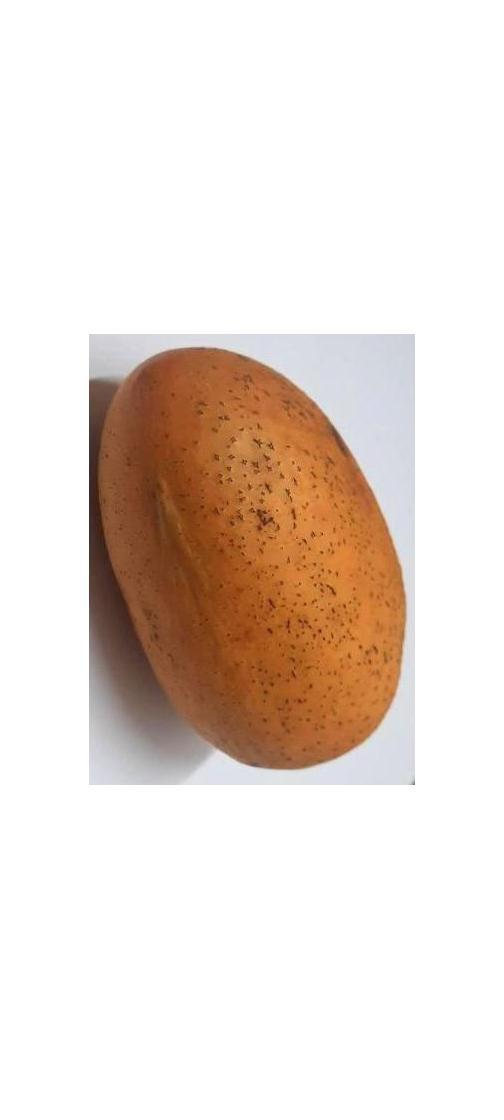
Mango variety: Ashshina Classic